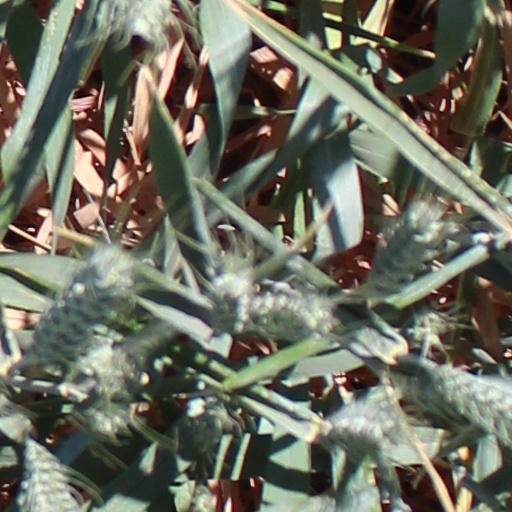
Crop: wheat